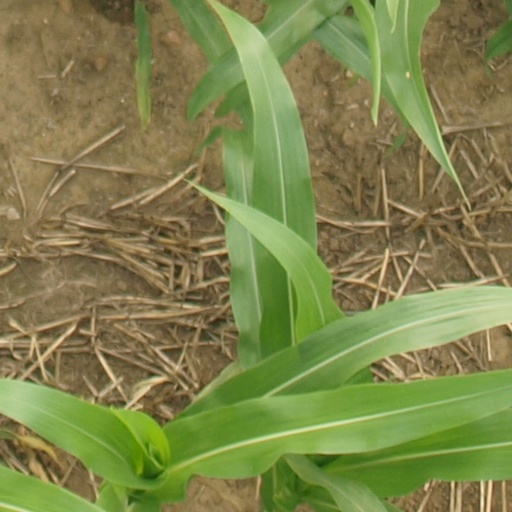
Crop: maize; corn